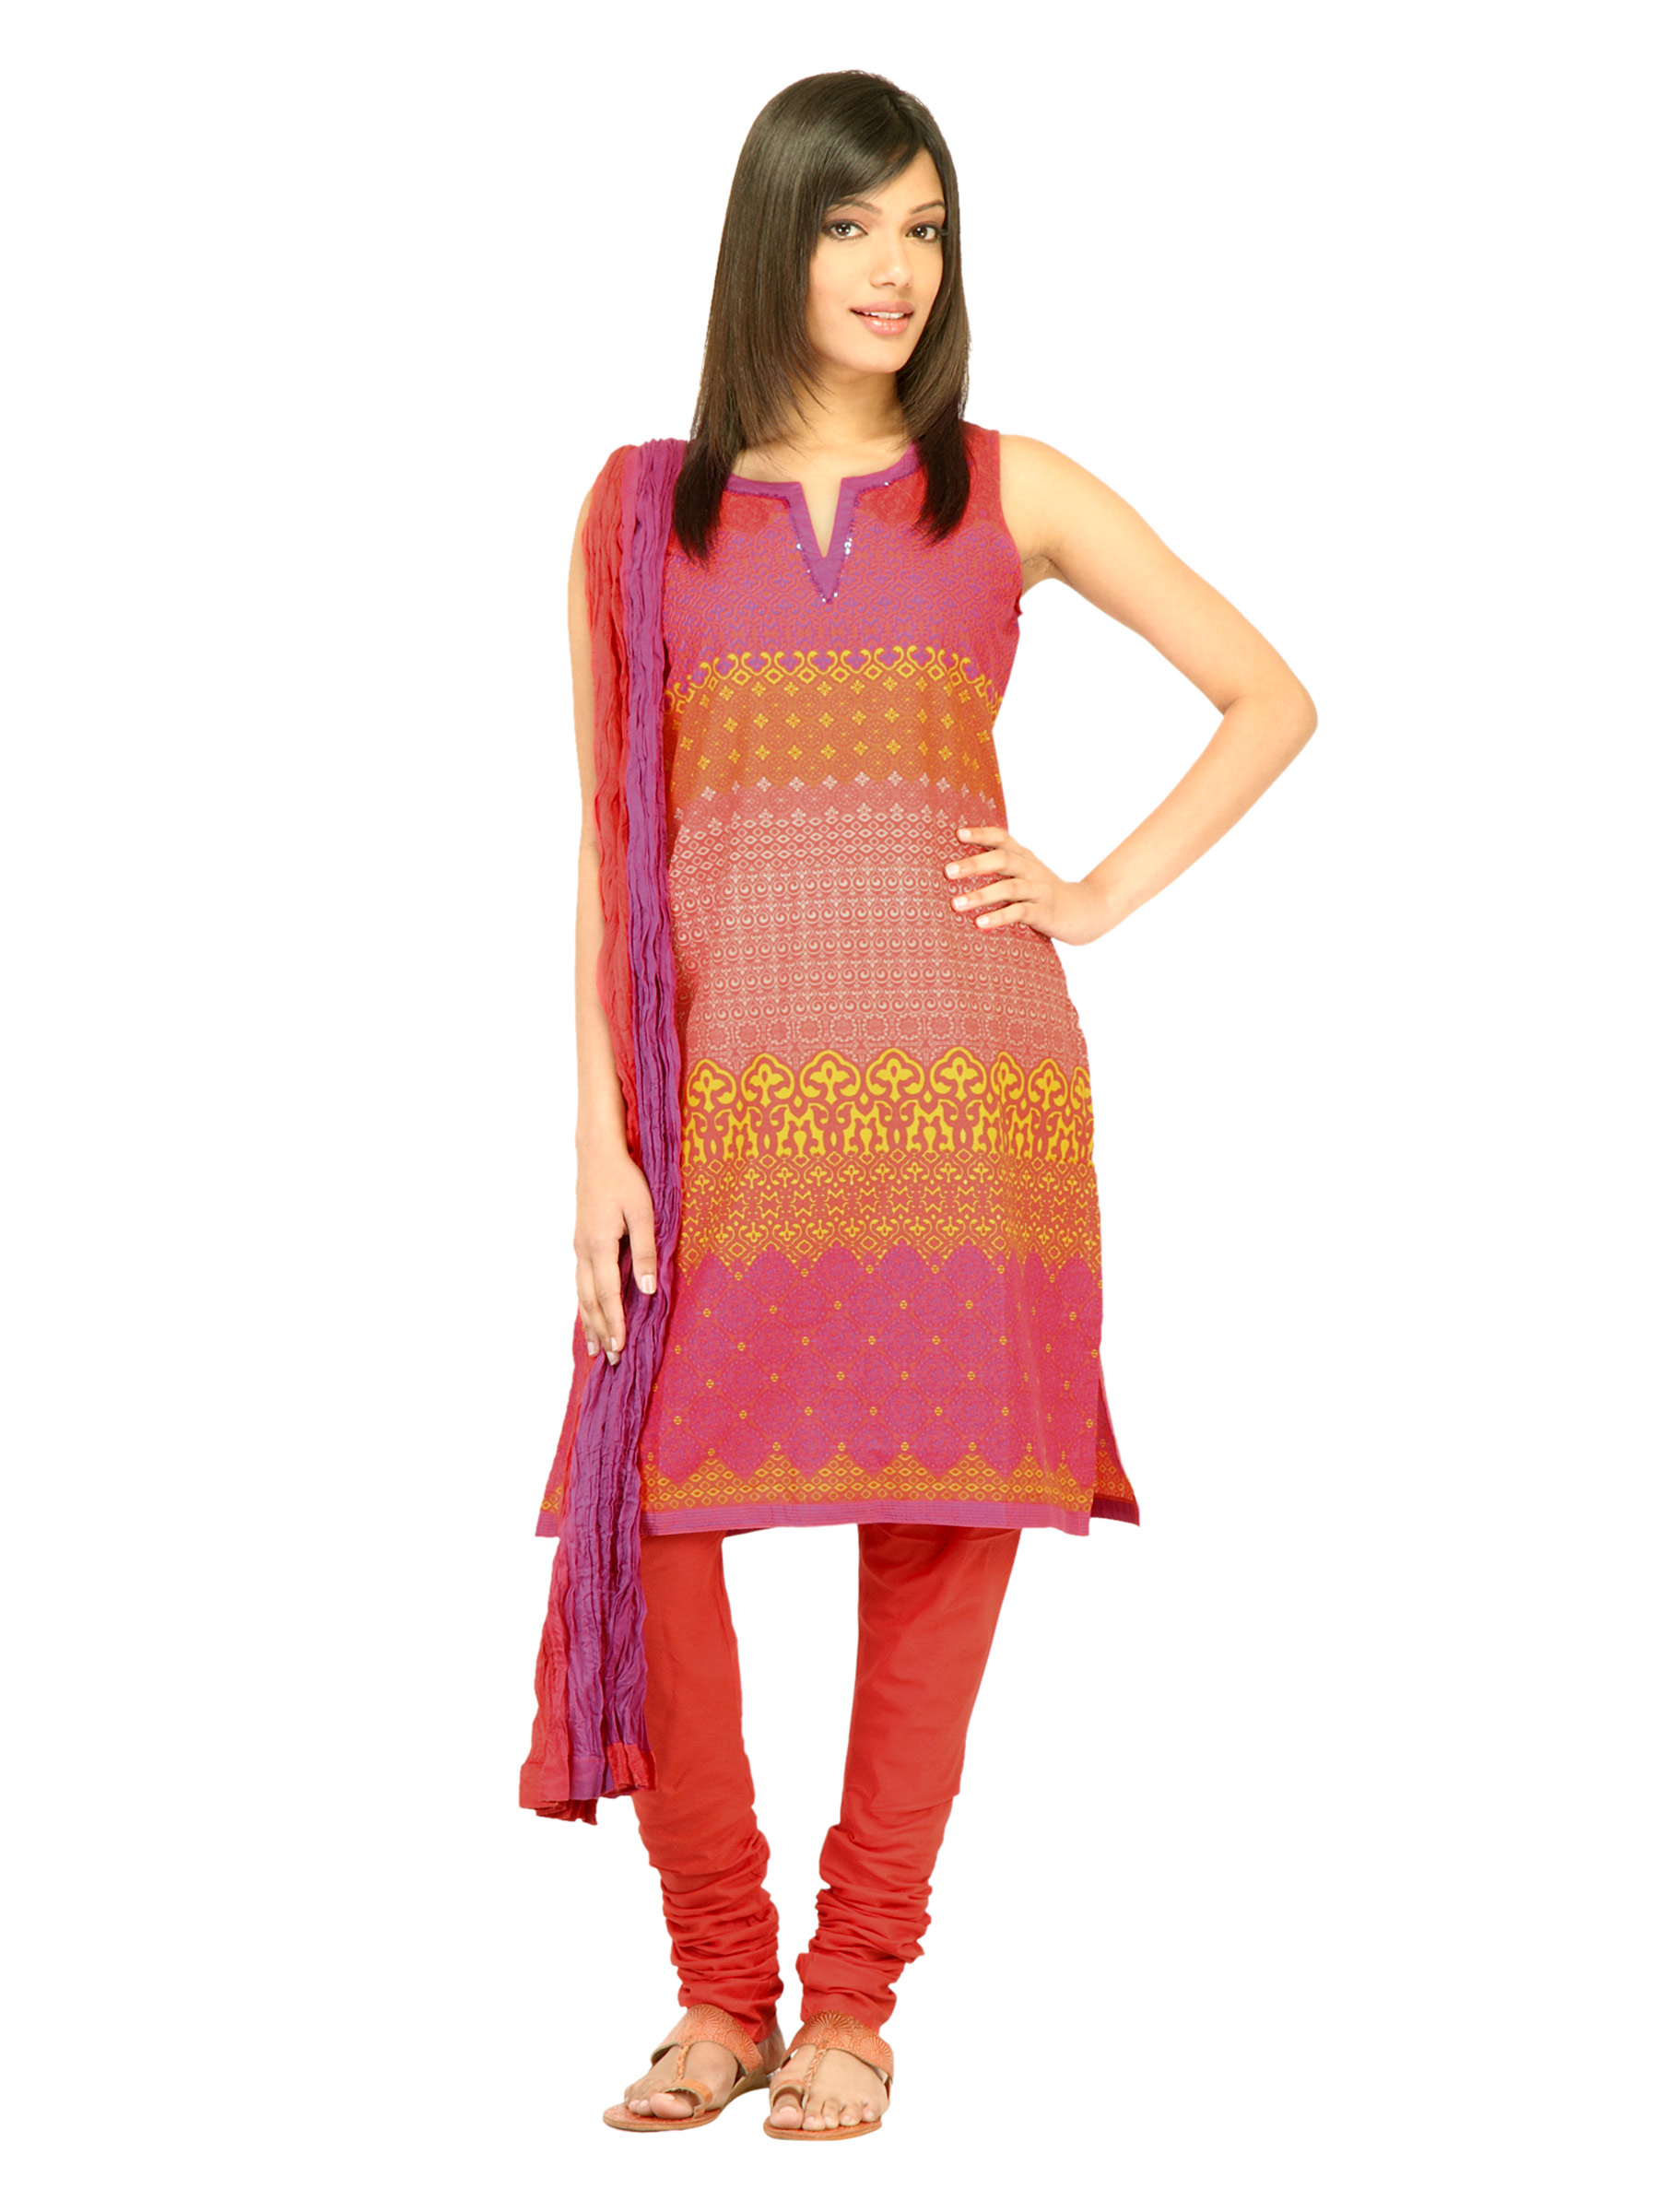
Biba Women Red Printed Churidar Kurta with Dupatta
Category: Apparel / Apparel Set / Kurta Sets
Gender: Women
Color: Red
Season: Fall 2011
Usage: Ethnic